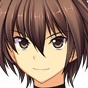
Portrait style: Anime Portrait